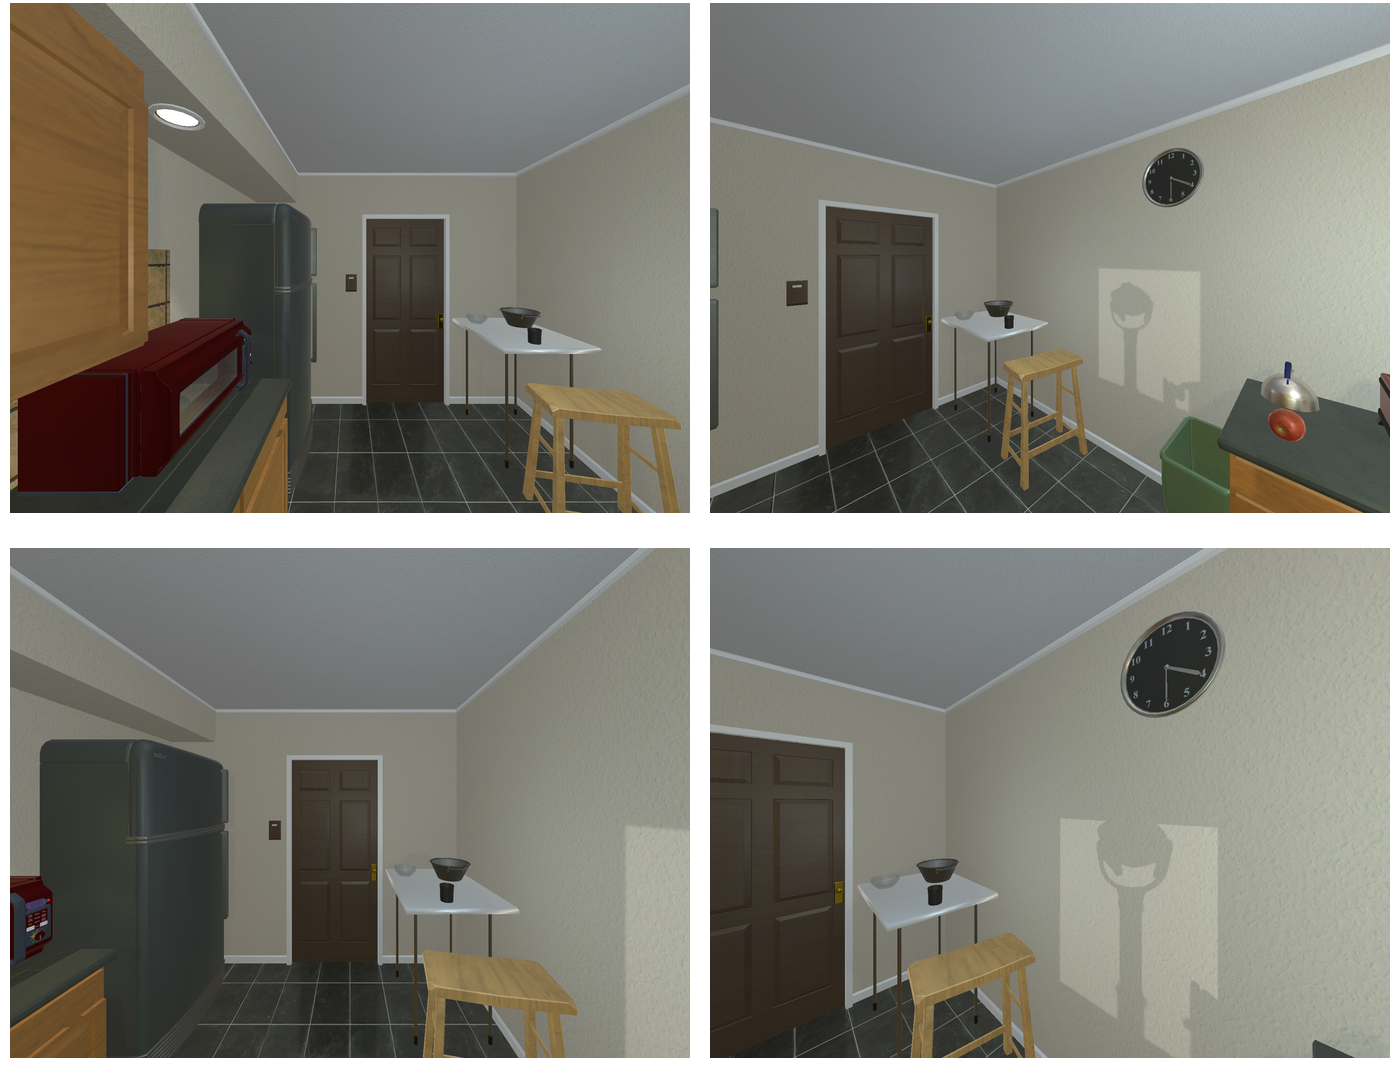Task instruction: Open the door.
Answer: {"task_instruction": "Open the door.", "nodes": ["handle", "door"], "edges": [{"functional_relationship": "openorclose", "object1": "handle", "object2": "door", "spatial_relations": ["right_of", "in_front_of", "close"], "is_touching": true}], "action_type": "rotate", "function_type": "open_close_control"}